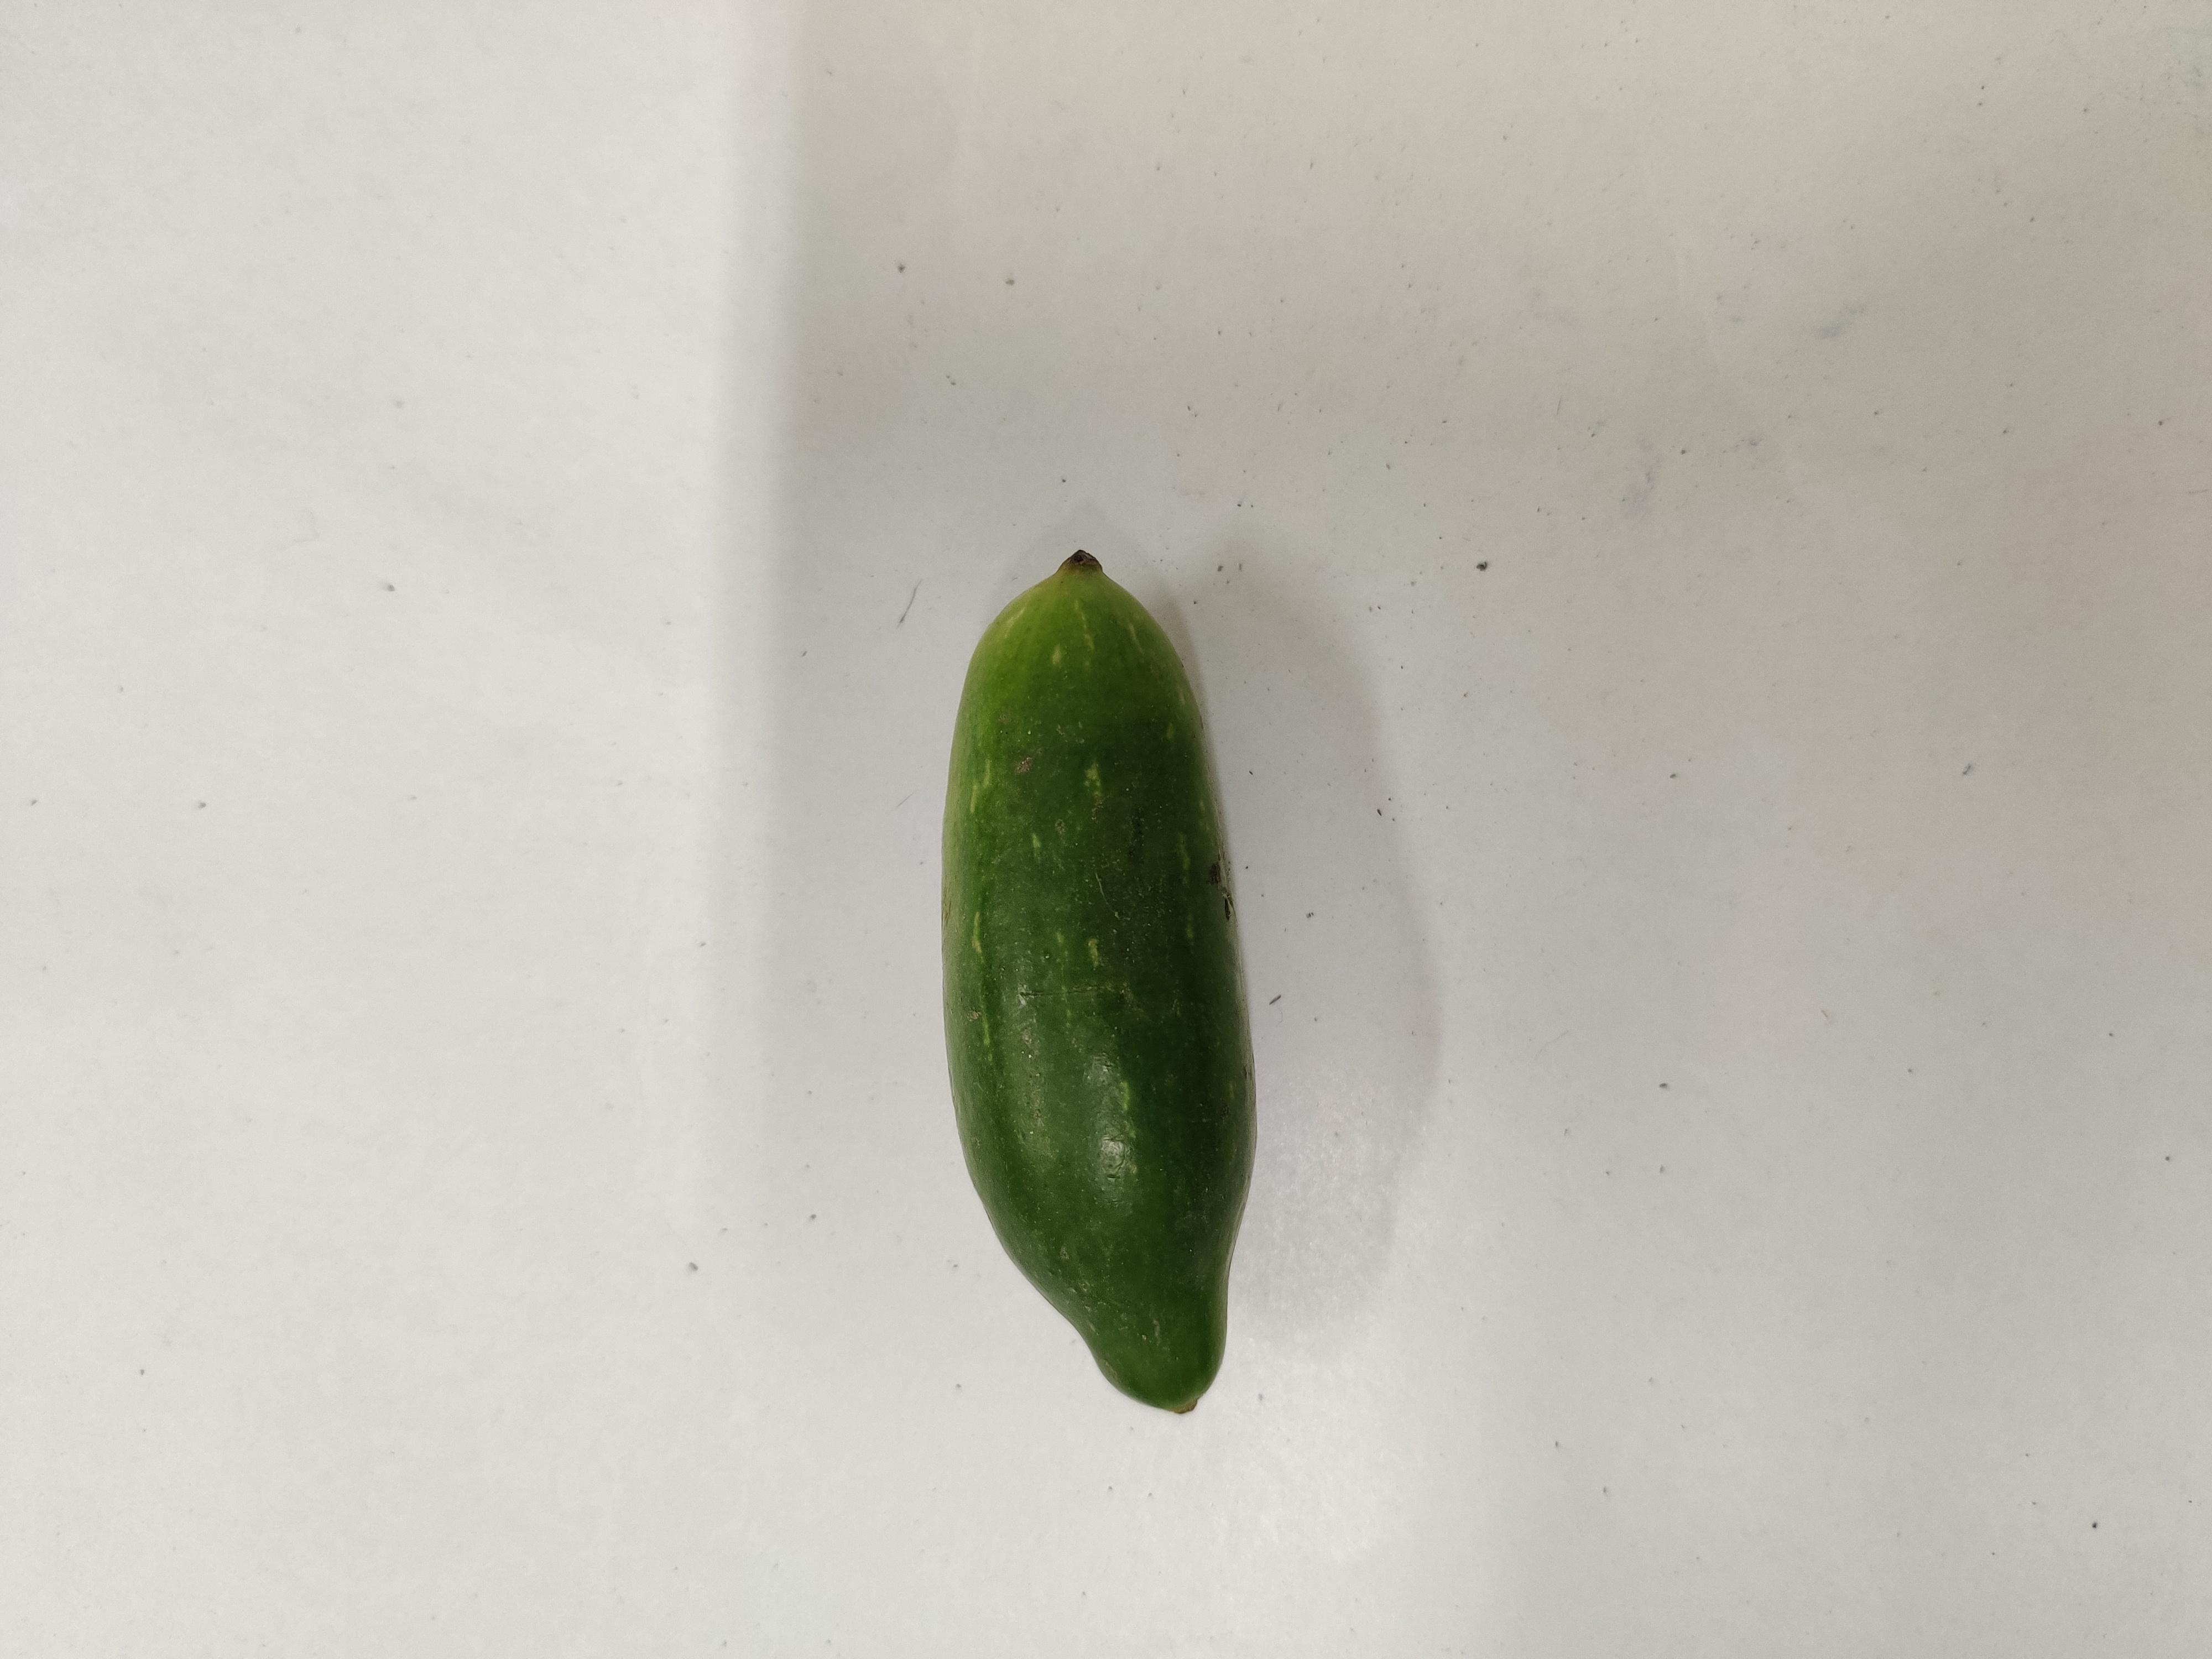
Crop: Ivy Gourd
Condition: Fresh